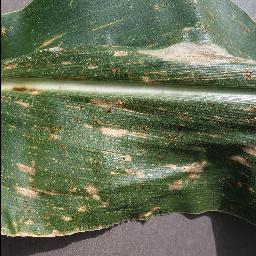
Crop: corn
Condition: (maize)_cercospora_spot_gray_spot